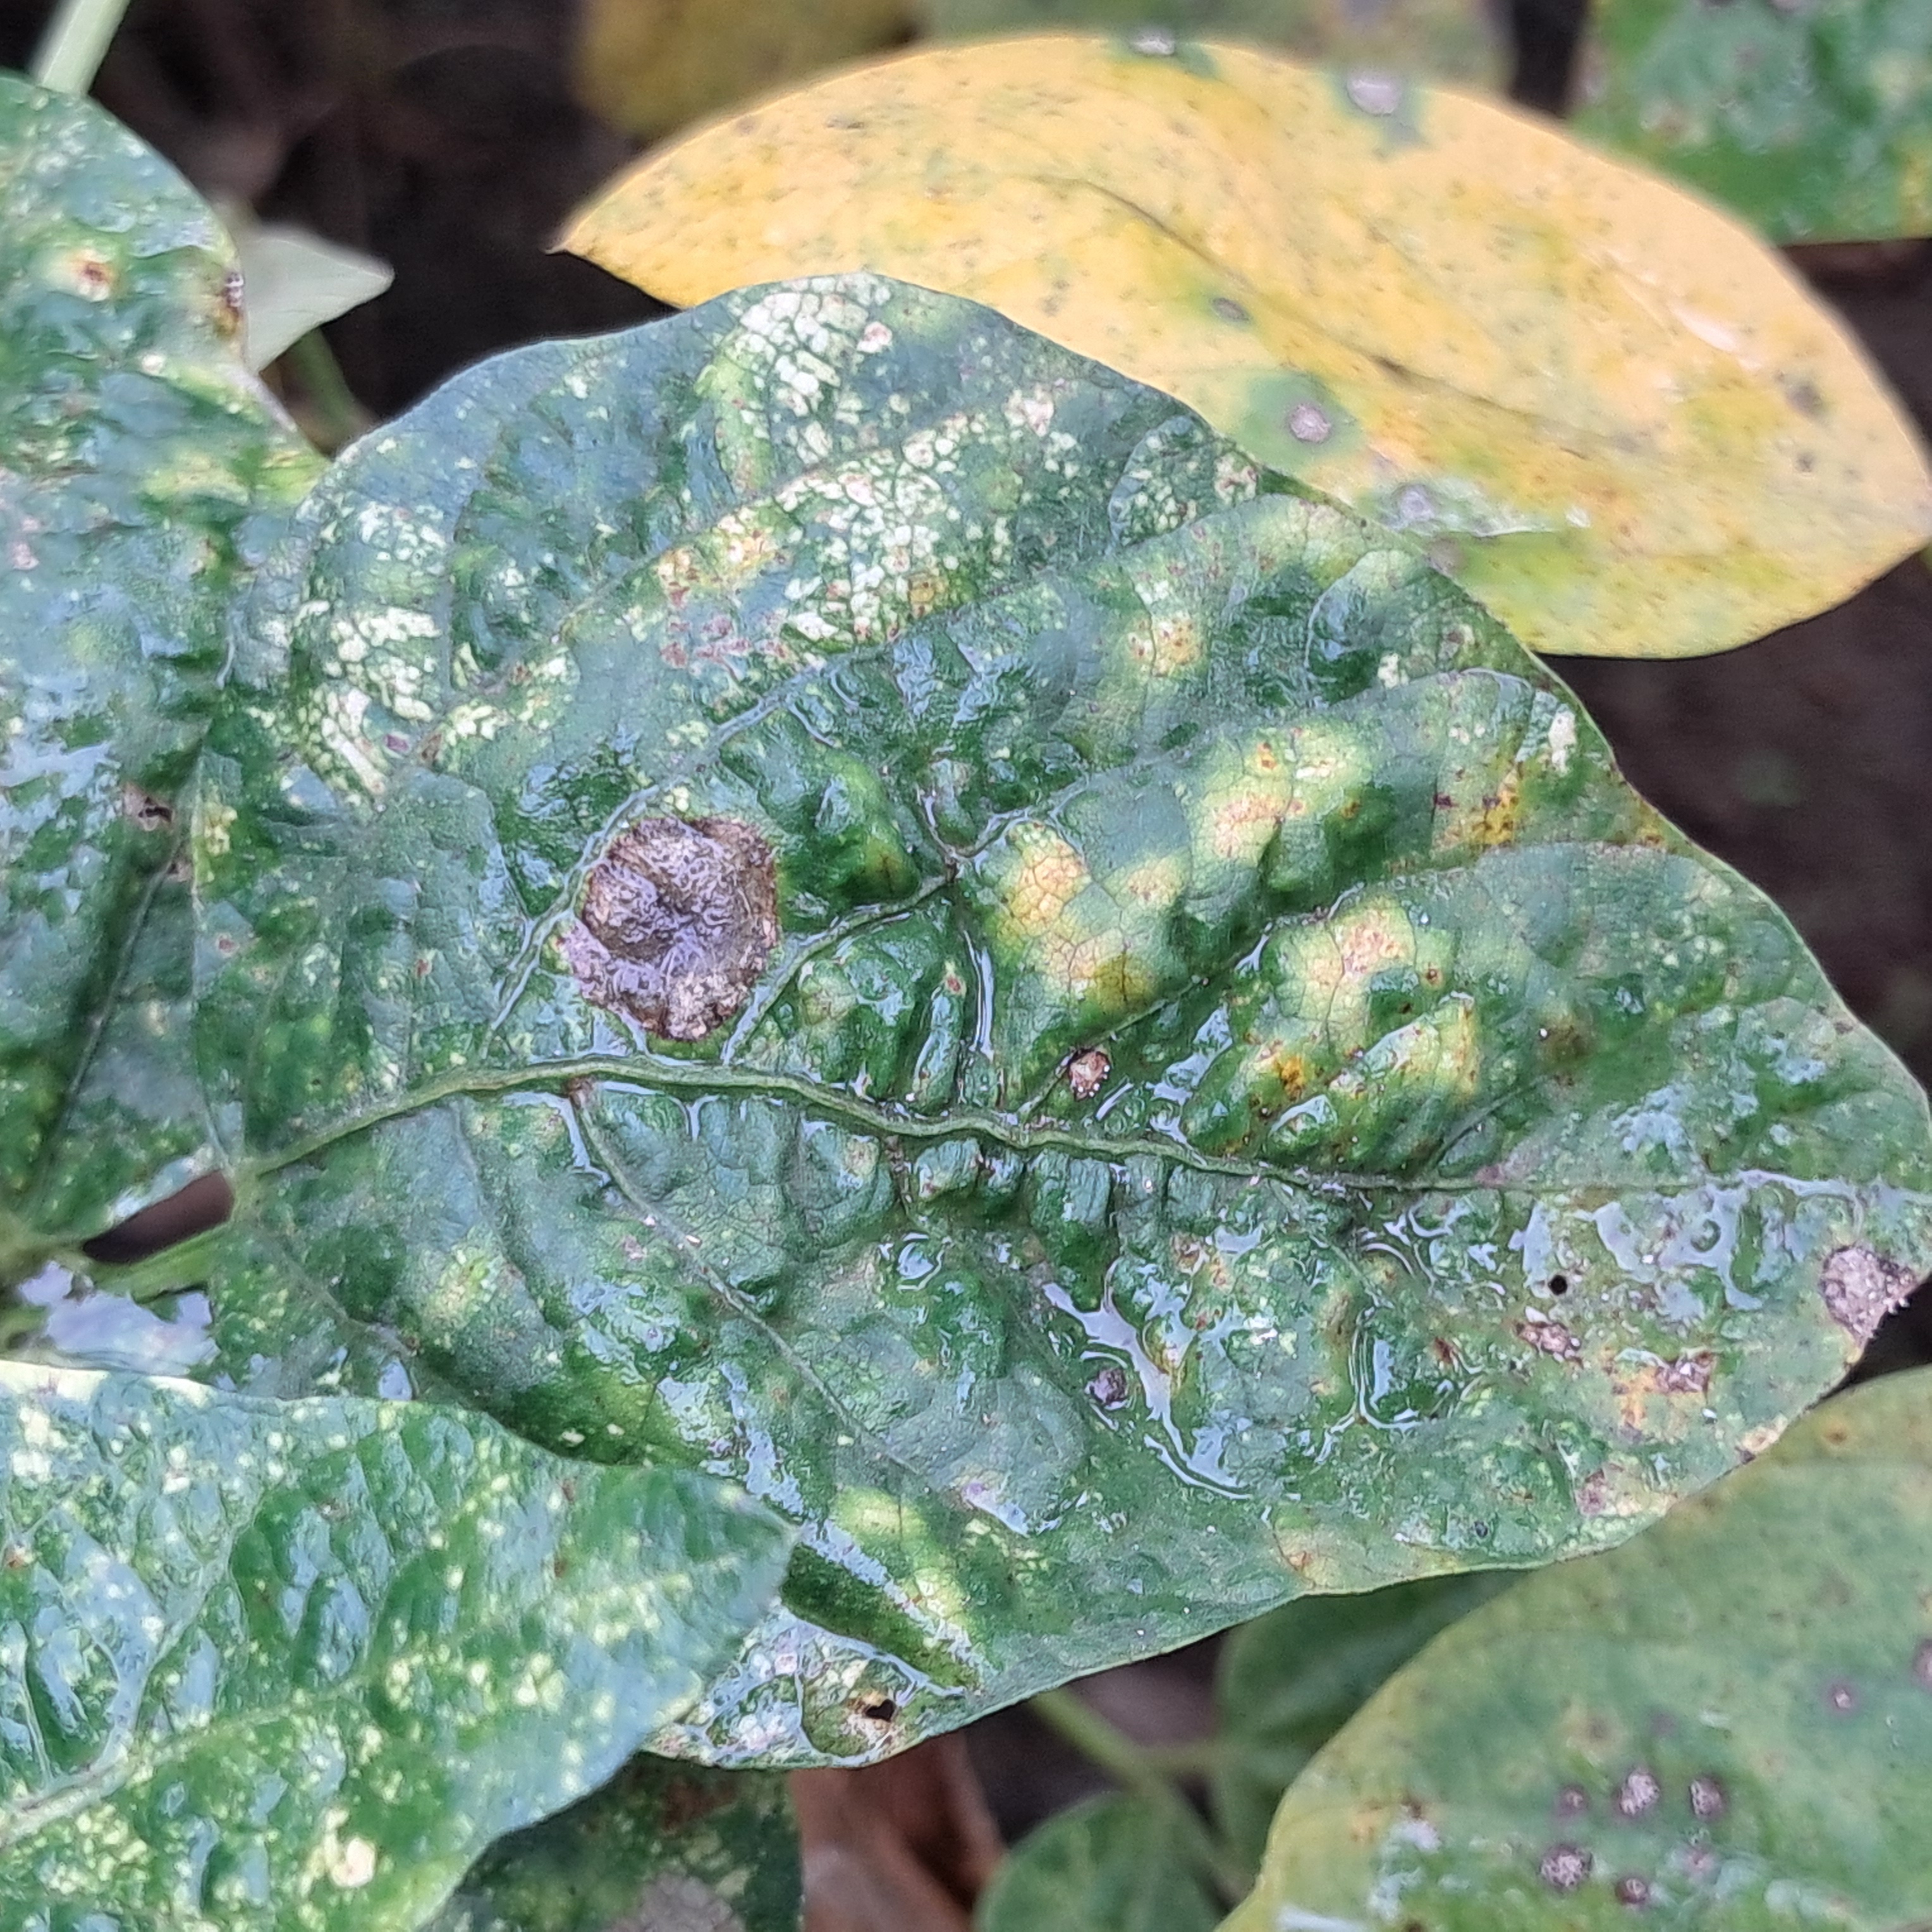
Label: Mosaic